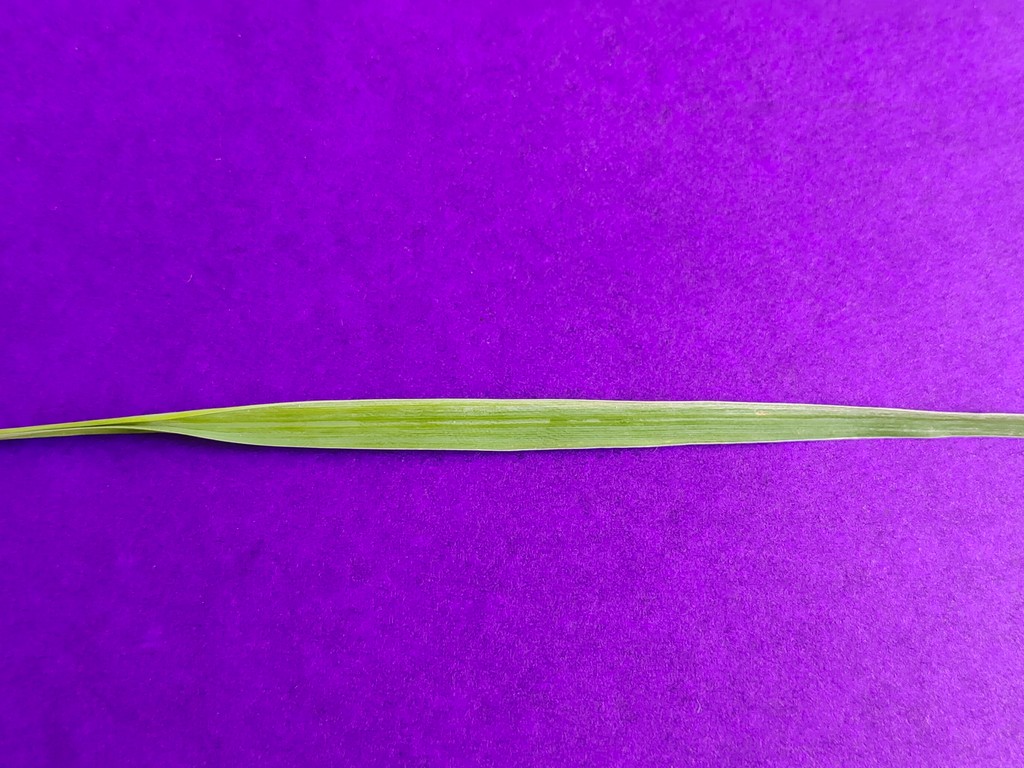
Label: Healthy